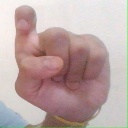
अक्षर: इ